Leroy Petry

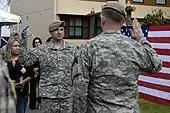
Petry re-enlists in the U.S. Army at Fort Lewis, Washington, in May 2010.

Petry's wounds resulted in his right arm having to be amputated below the elbow. He was evacuated to an American hospital in Germany, where he spent several weeks in recovery before being transferred to Carl R. Darnall Army Medical Center in Fort Hood, Texas. He now uses an advanced prosthetic in place of his right hand. On the prosthetic is a small plaque listing the names of the fallen Rangers of his regiment. After recovering, Petry did not seek a medical discharge; instead, he deployed to Afghanistan between recovering and receiving the Medal of Honor. He was later promoted to the rank of sergeant first class.